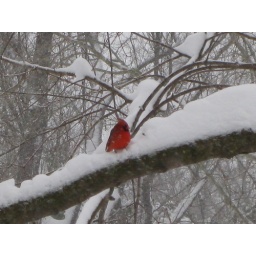
male in tree